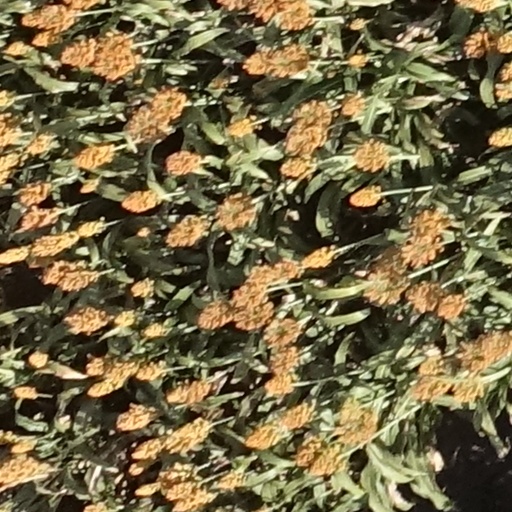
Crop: sorghum